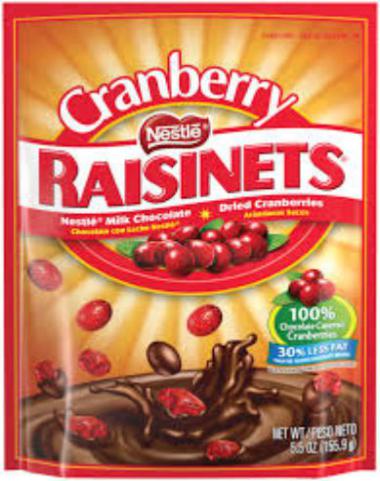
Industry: Food